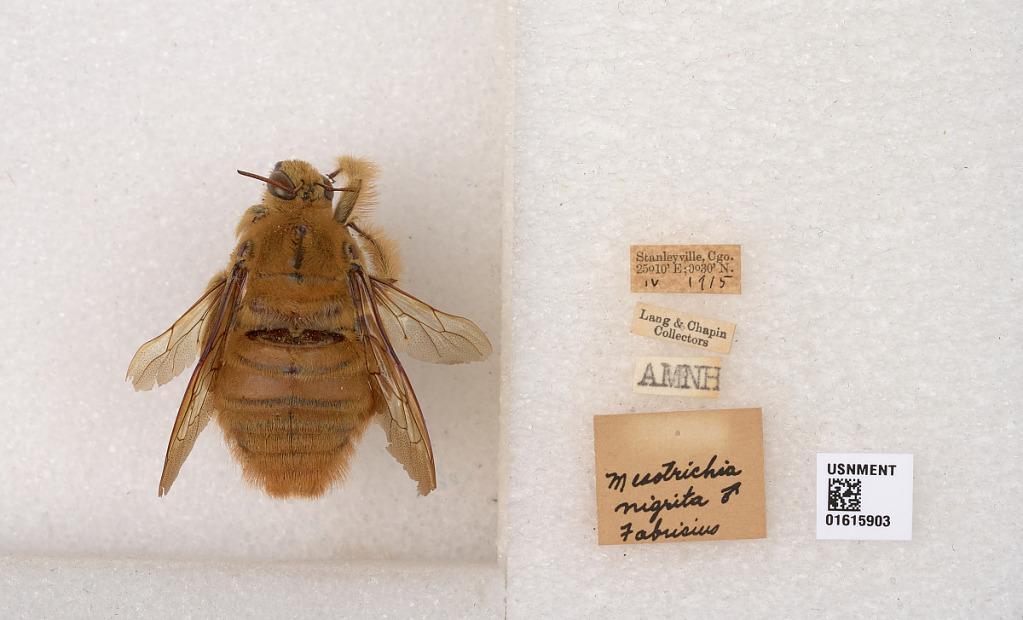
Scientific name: Xylocopa (Koptortosoma) nigrita (Fabricius)
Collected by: Lang & Chapin
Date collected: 1915-4-1
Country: Democratic Republic of the Congo
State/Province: Tshopo
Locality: Stanleyville
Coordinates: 0.5, 25.17